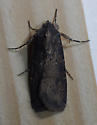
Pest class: cutworms